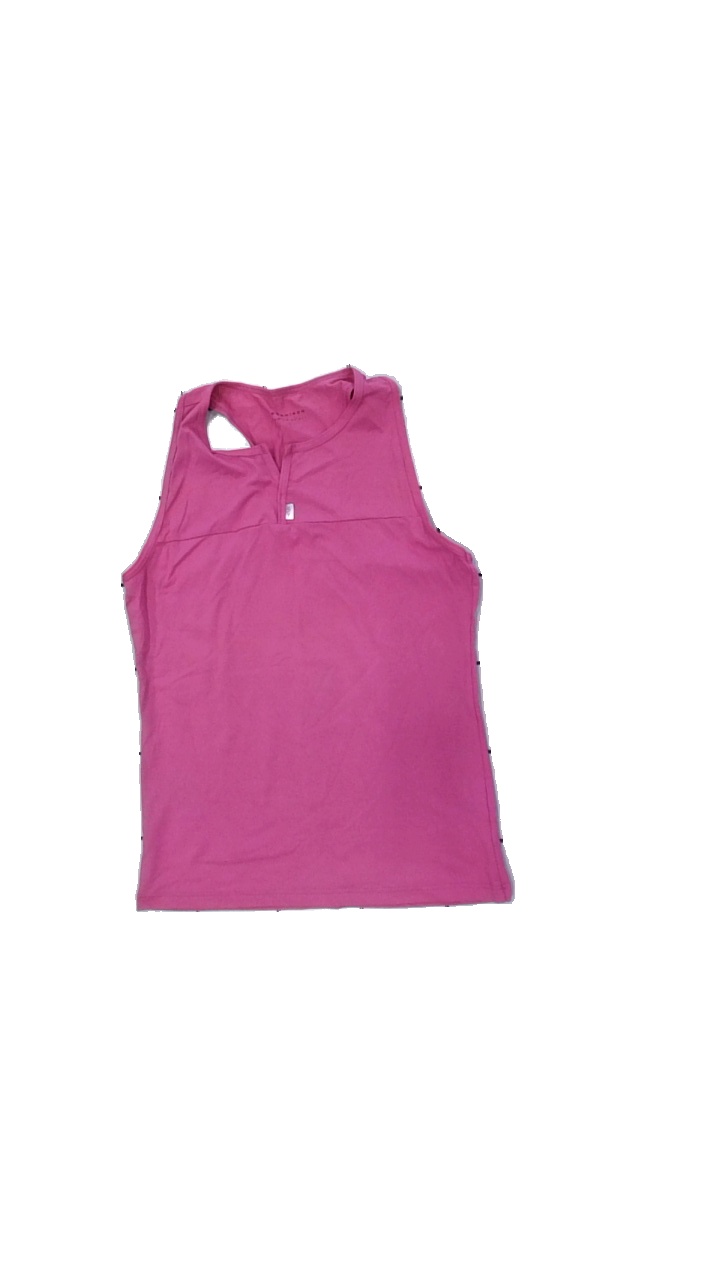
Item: Tank Top (Ladies)
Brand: Röhnish
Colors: Purple
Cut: Tight
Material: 100% nylon
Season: All
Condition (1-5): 2
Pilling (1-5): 2
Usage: Export
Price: <50